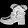
Label: Ankle boot